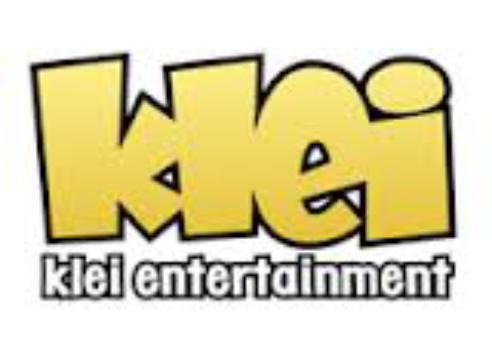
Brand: Klei
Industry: Leisure